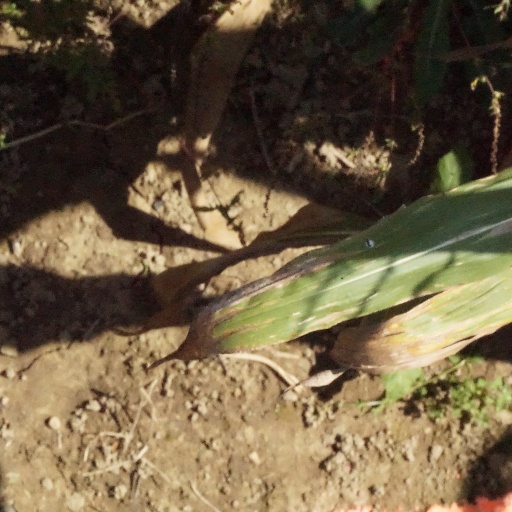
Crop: maize; corn